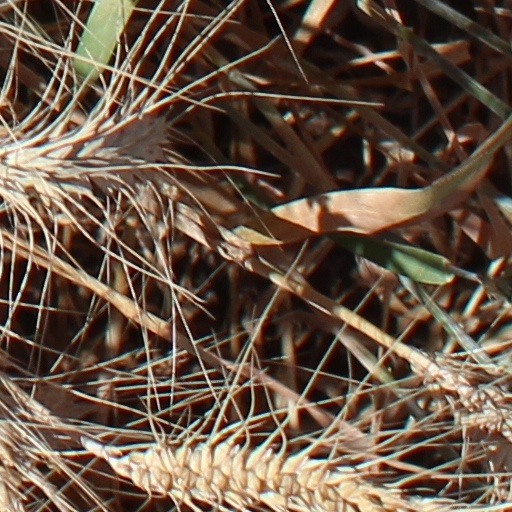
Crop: wheat